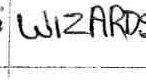
Label: Wizards